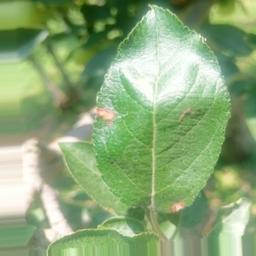
Label: Alternaria